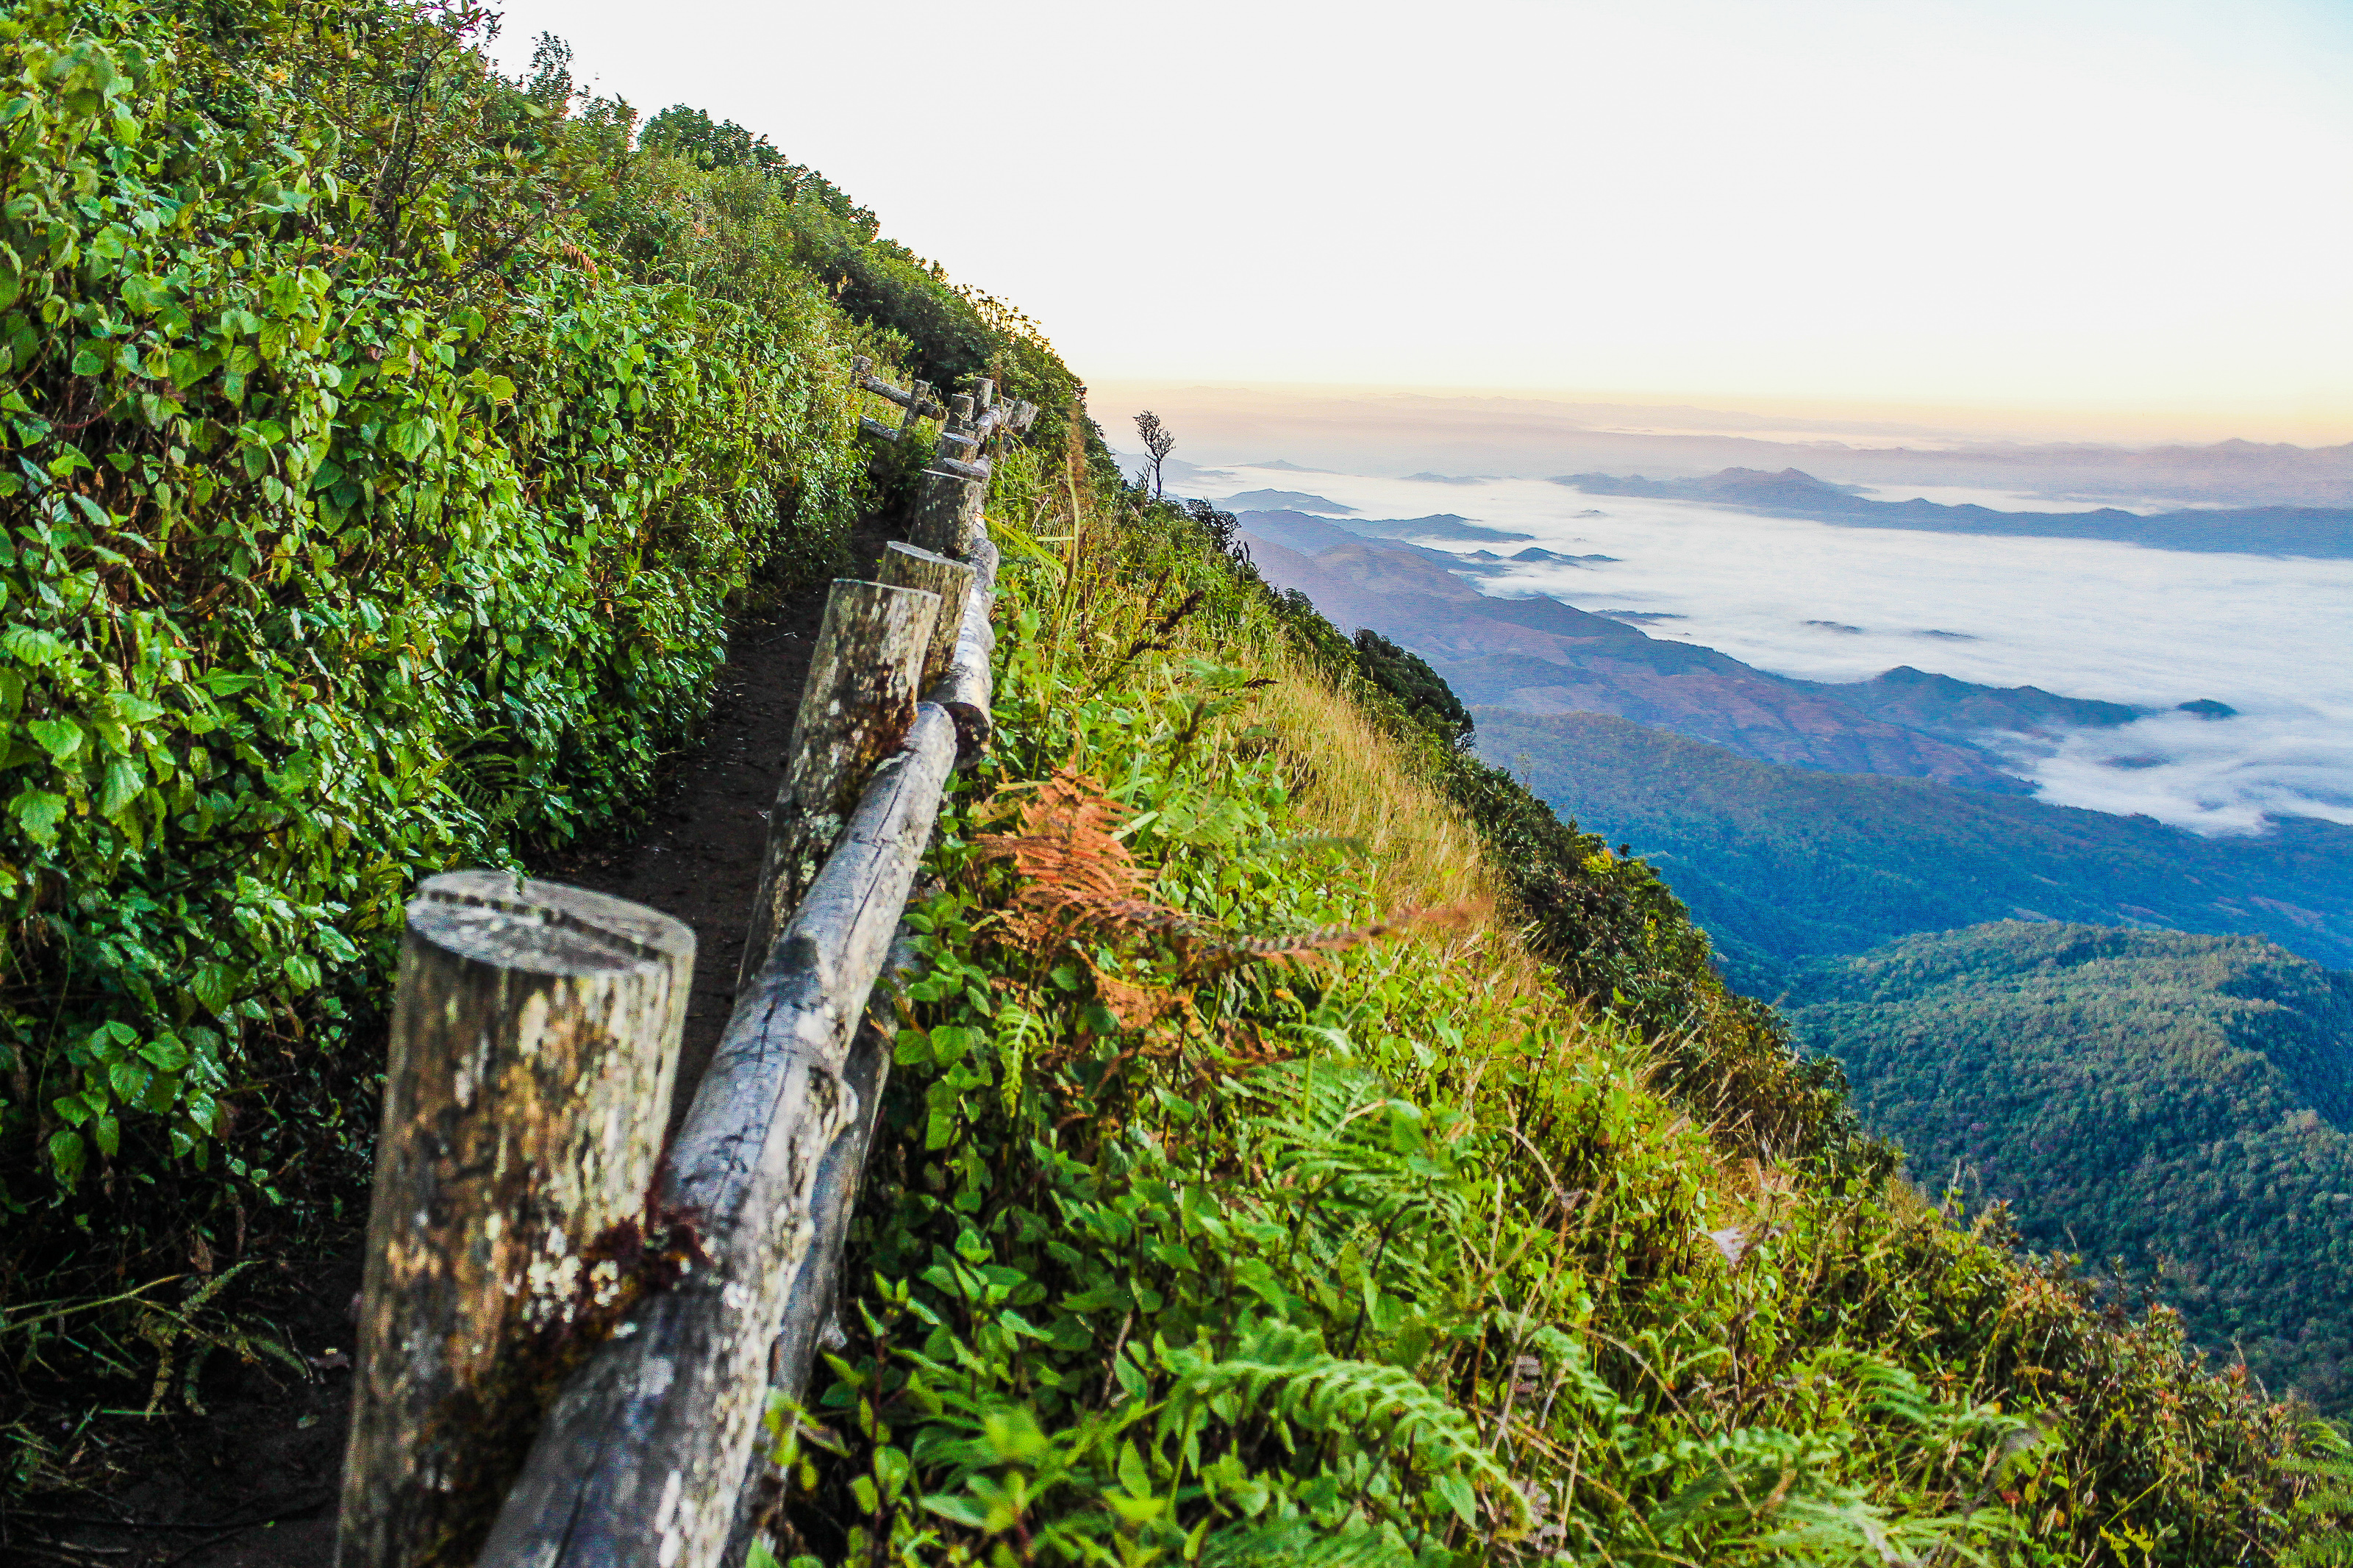
jungle, footpath, garden, path, forest, landscape, nature, park, tree, outdoor, natural, green, environment, plant, walkway, pathway, walk, way, wood, background, foliage, tropical, wild, travel, road, leaf, wooden, adventure, asia, track, vegetation, water, coast, natural landscape, grass, wall, nature reserve, cliff, sea, mountain, shore, rock, sky, terrain, hill, headland, coastal and oceanic landforms, sunlight, klippe, promontory, bay, ridge, cape, ocean